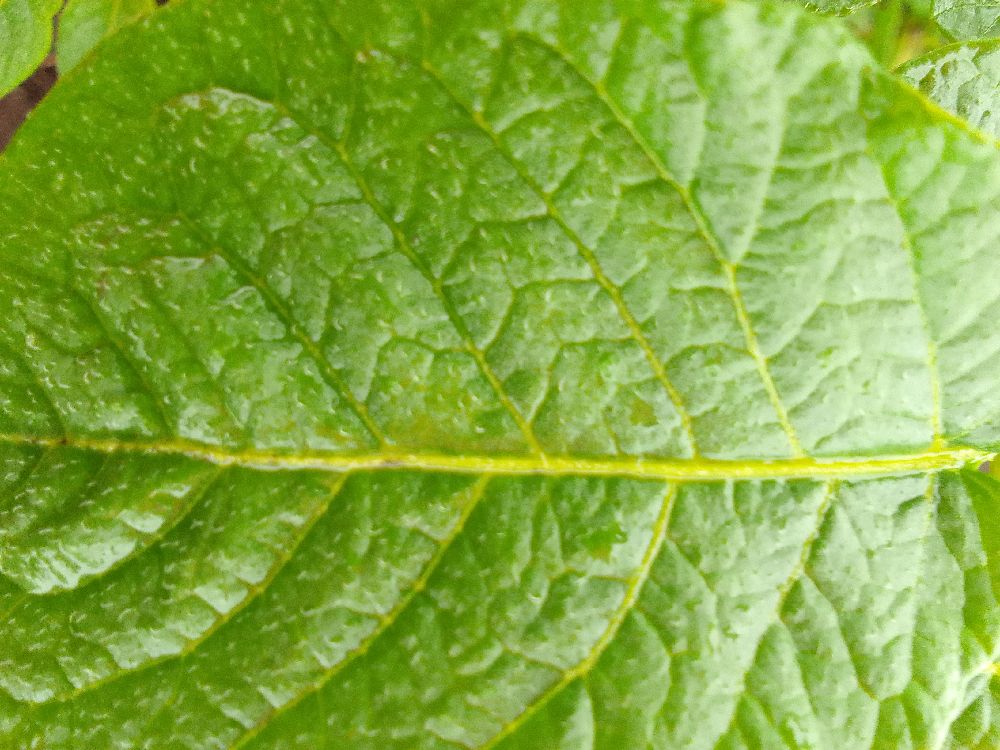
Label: Healthy